Vehicle registration plate

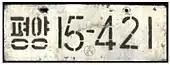
North Korean registration plate from Pyongyang (1992)

In Vietnam, most license plates, following the 2010 model, consist of a province code, a registration series, and five natural numbers, or the 1976 model with a province code, a registration series, and four natural numbers. Military license plates are a typical exception. According to Circular 24/2023/TT-BCA, license plates are made of metal, have a reflective film, and an embedded police security mark produced by units licensed by the Ministry of Public Security and managed by the Traffic Police Department. Temporary registration license plates are printed on paper. In terms of size, cars are equipped with two license plates, one short plate measuring 330 × 165 mm and one long plate measuring 520 × 110 mm. Tractors, trailers, and semi-trailers are equipped with one license plate at the rear, measuring 330 × 165 mm. Motorcycles are equipped with one license plate at the rear, measuring 190 × 140 mm.